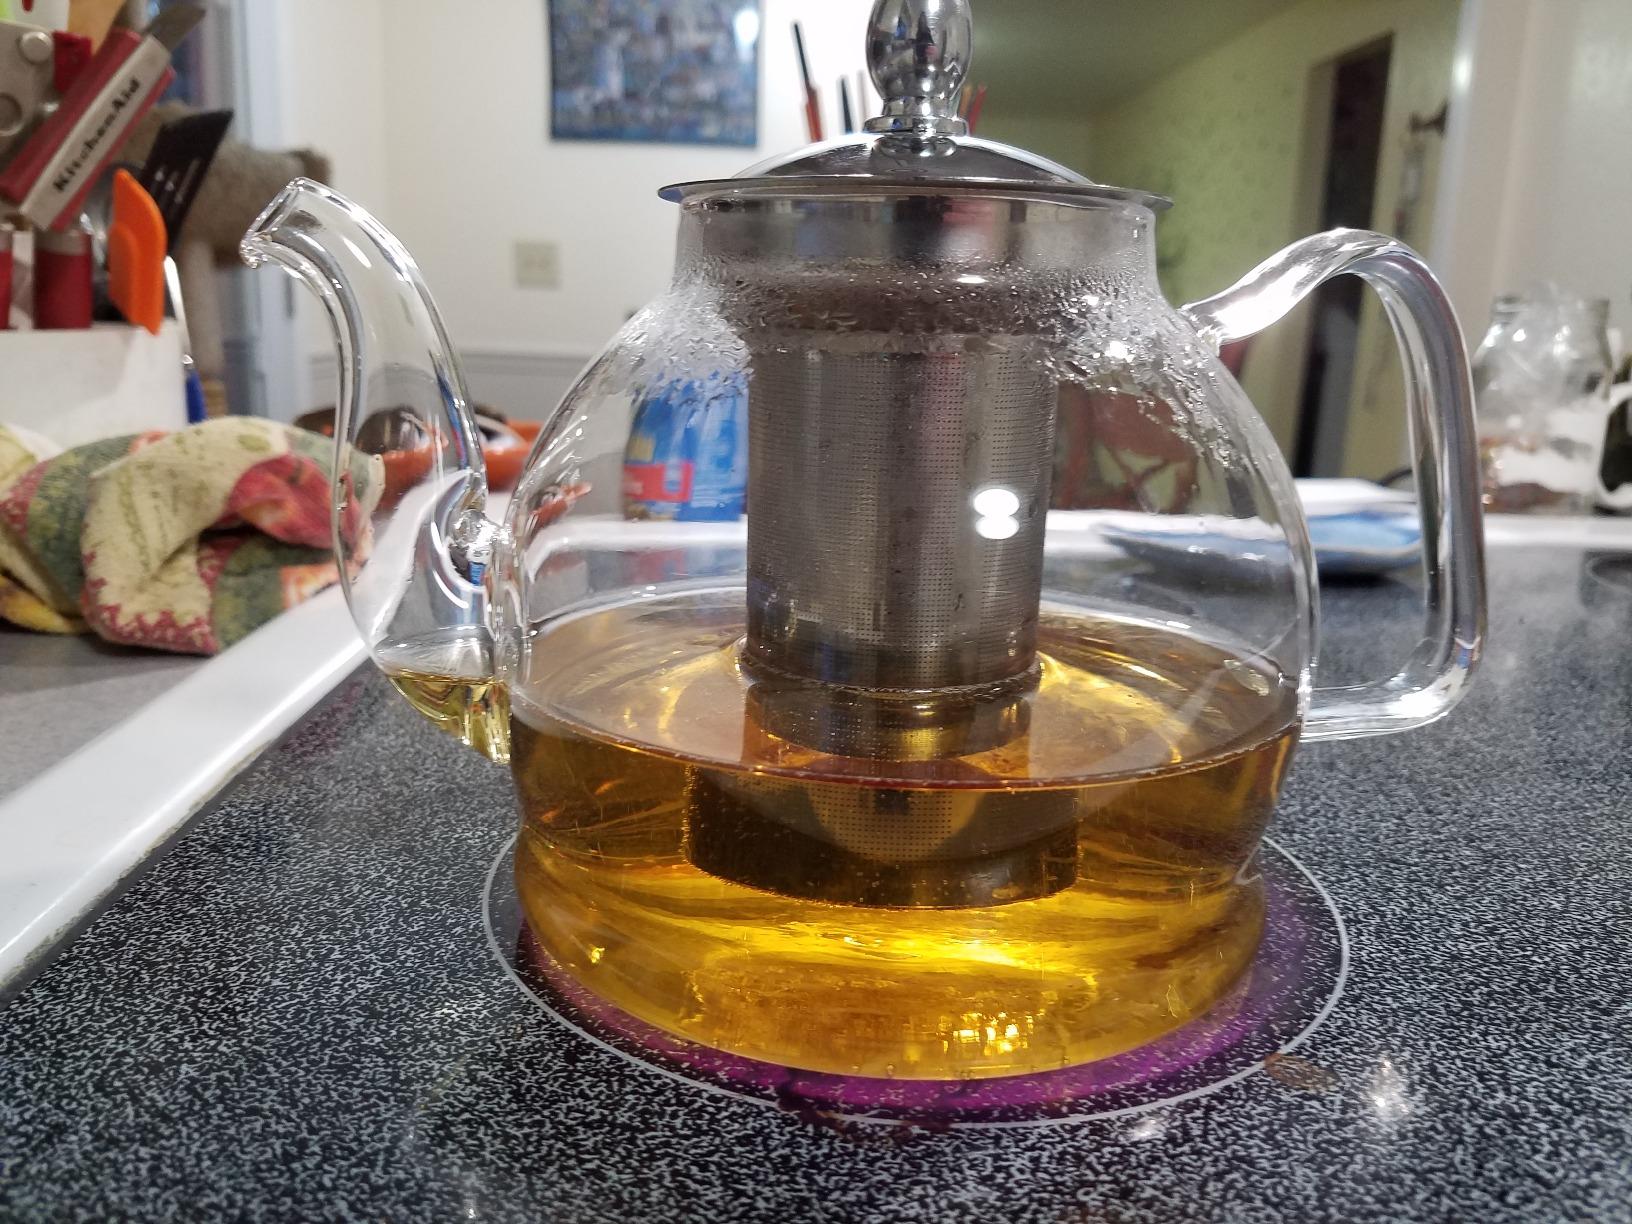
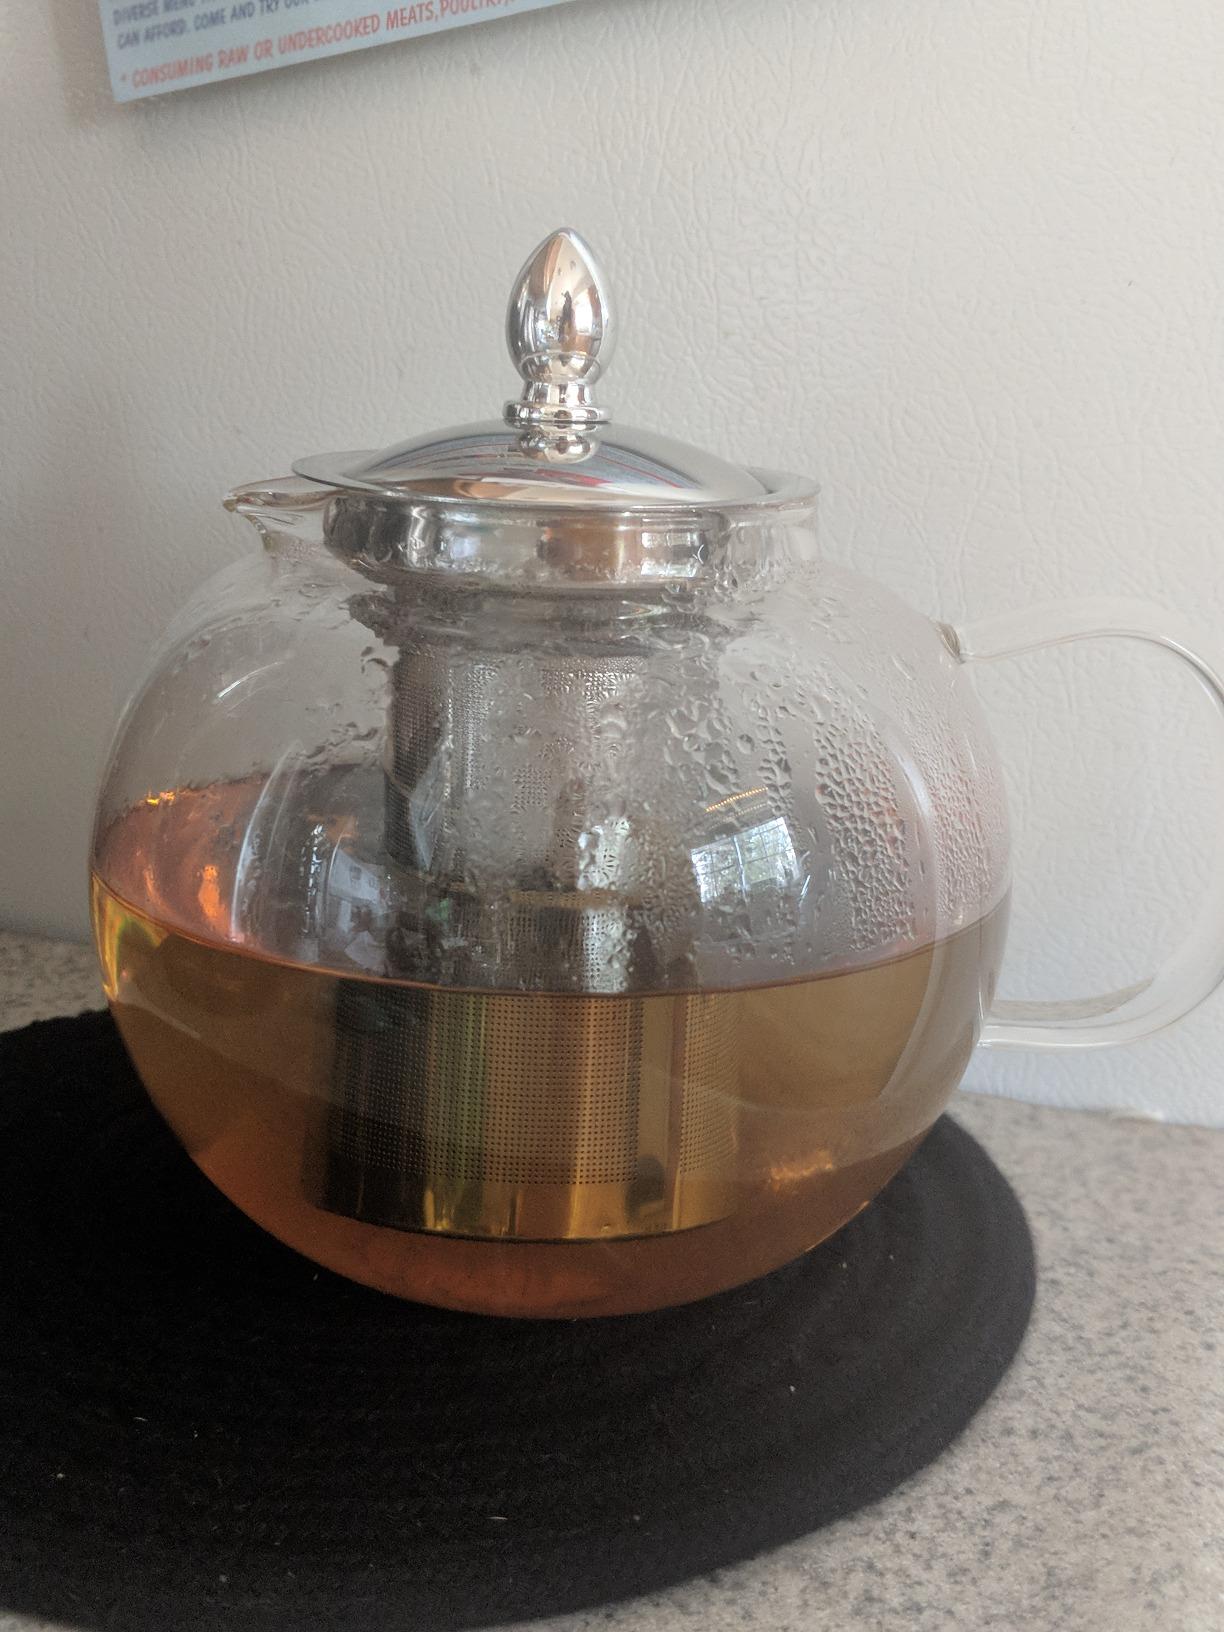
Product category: items_kettle
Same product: no